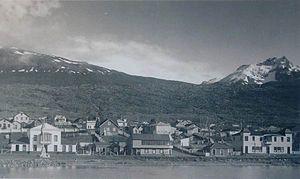
L'ancienne maison de la famille Ramos à Ushuaïa, connue sous le nom de Casa Ramos, a été déclarée Monument historique national de la République argentine par le décret du gouvernement nº64/99 du 29 janvier 1999. Ce décret inclut simultanément plusieurs bâtiments et lieux de la province de Terre de Feu, Antarctique et îles de l'Atlantique sud.